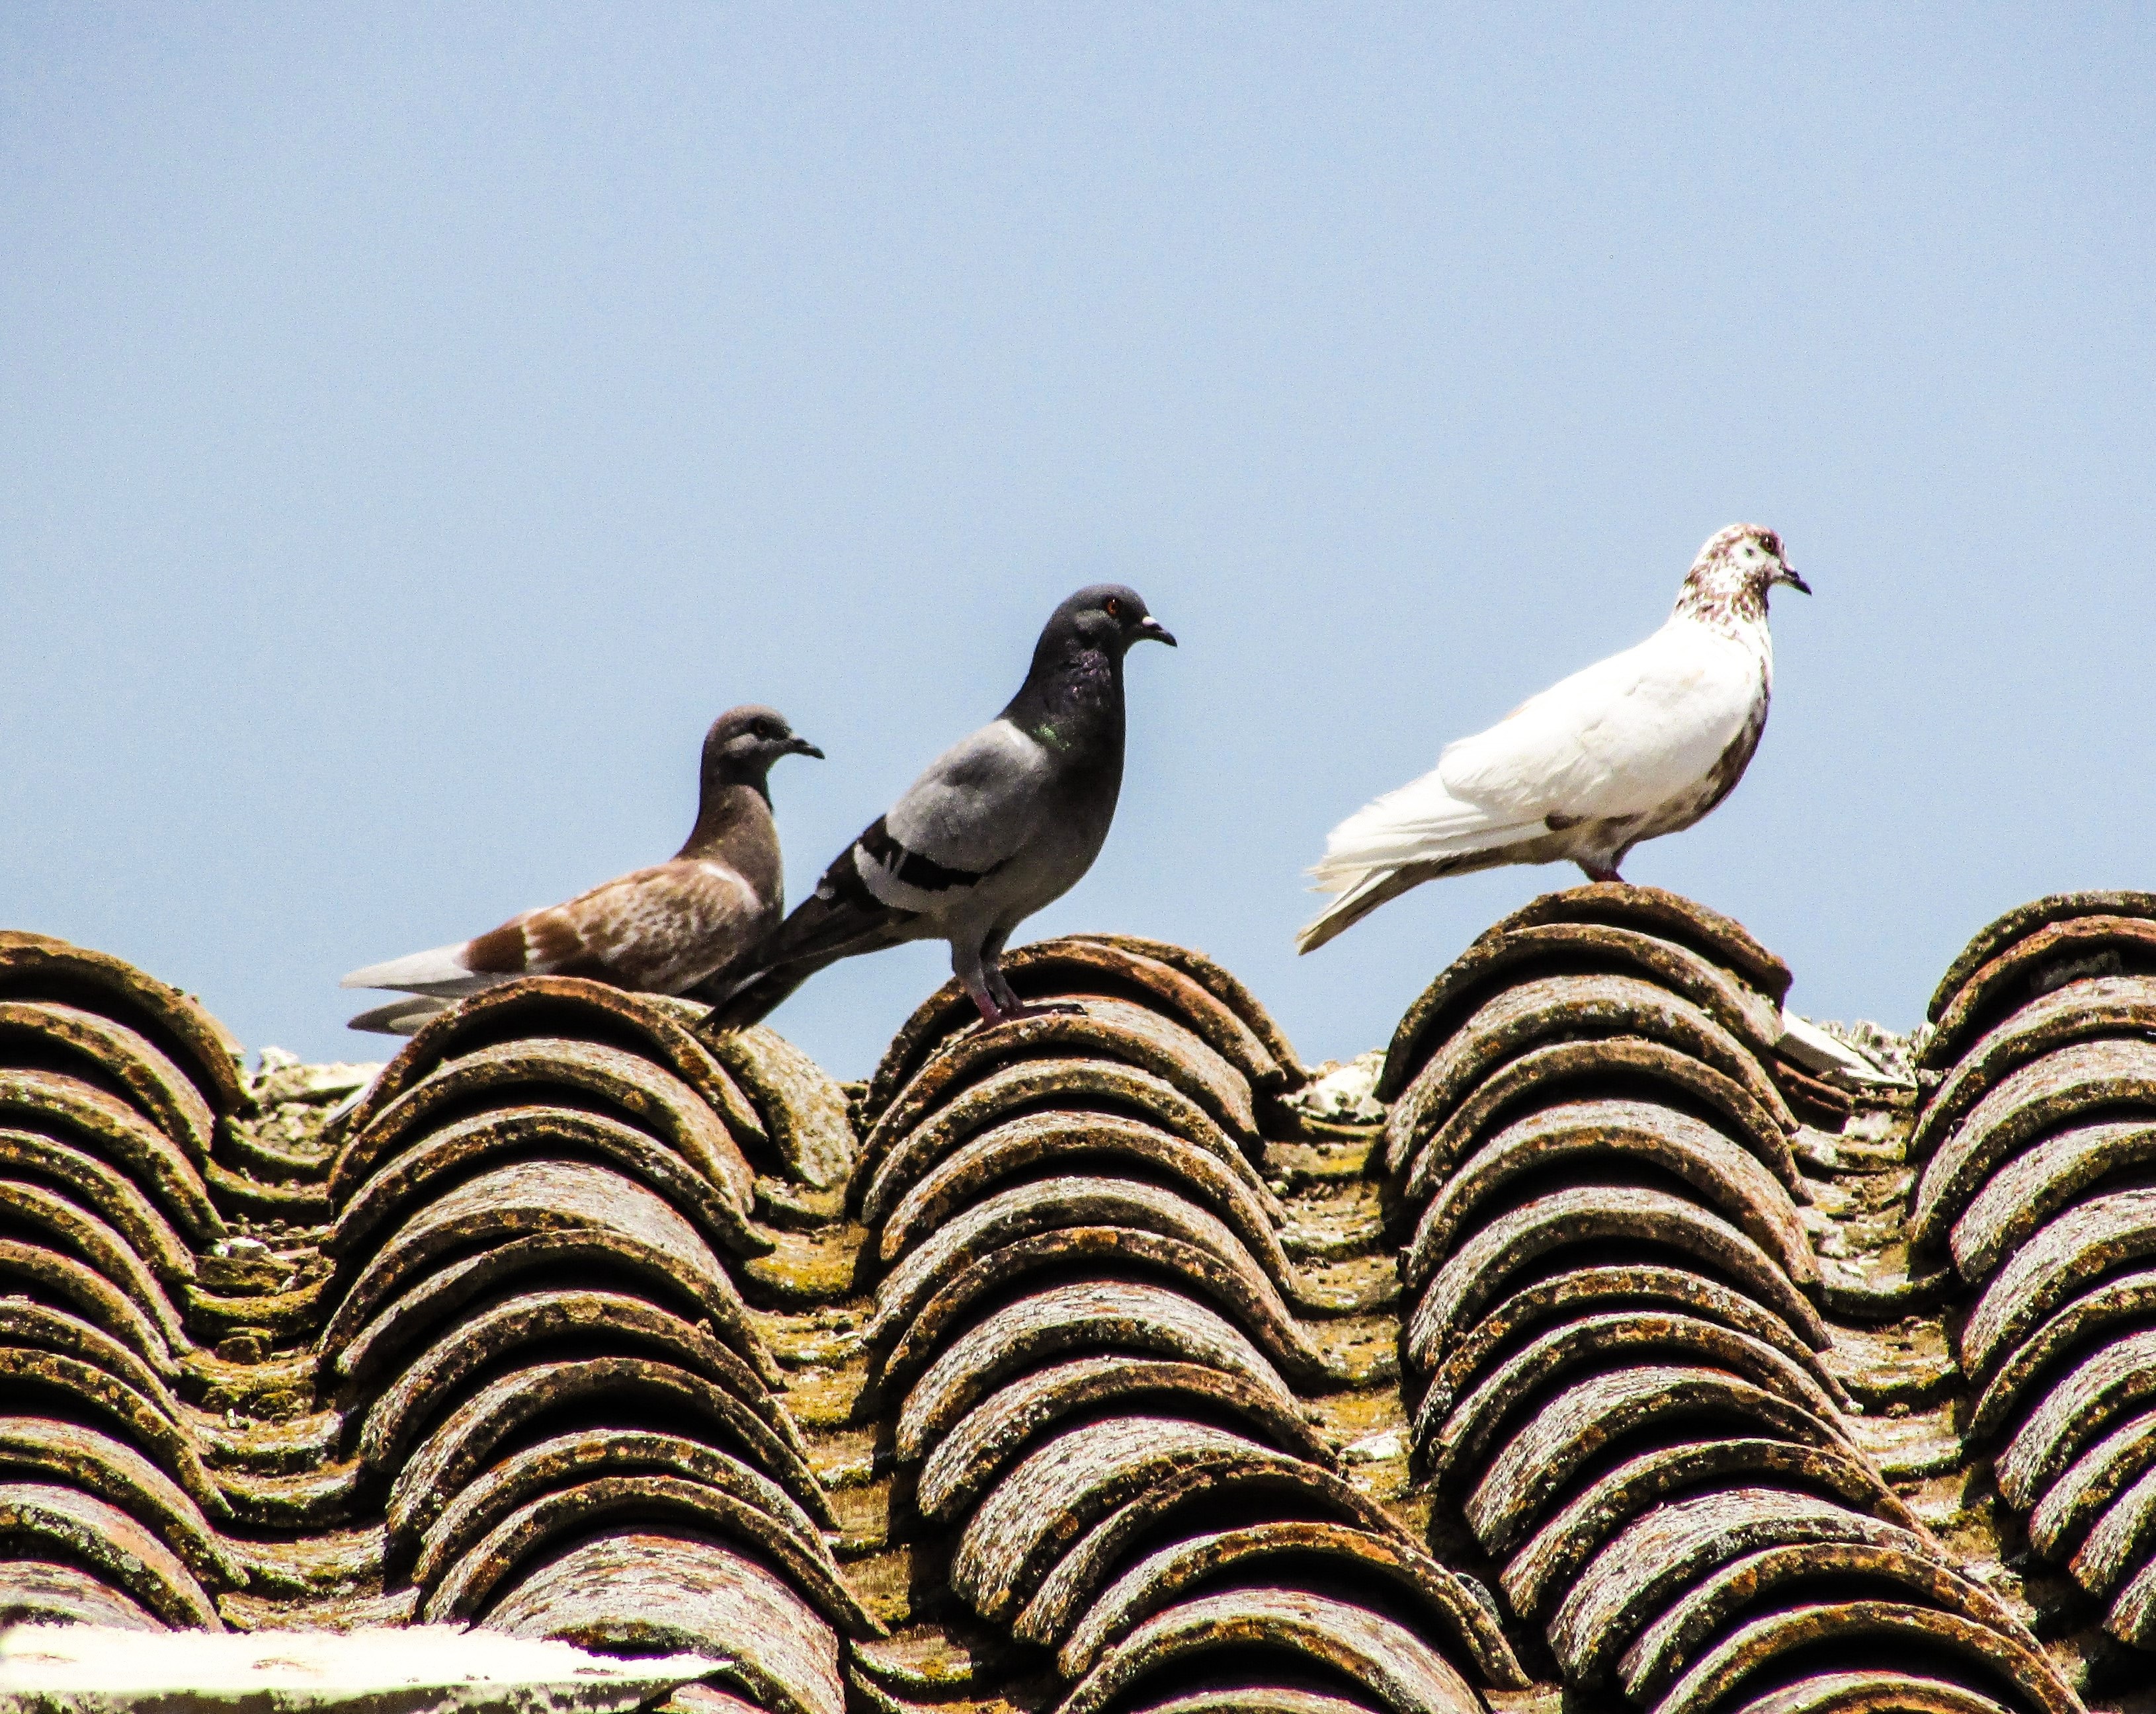
bird, wing, roof, village, wildlife, fauna, old house, pigeons, cyprus, pigeons and doves